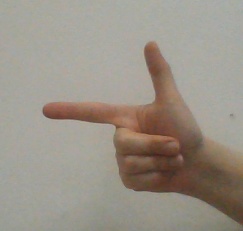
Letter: yaa